Hellsau

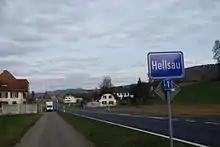
Hellsau

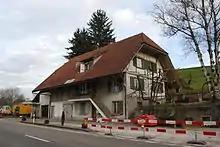
Partial half-timbered farm house in Hellsau

Hellsau has a population of . , 2.6% of the population are resident foreign nationals. Over the last 10 years (2000-2010) the population has changed at a rate of -5%. Migration accounted for 0.5%, while births and deaths accounted for 1%.